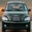
Label: automobile